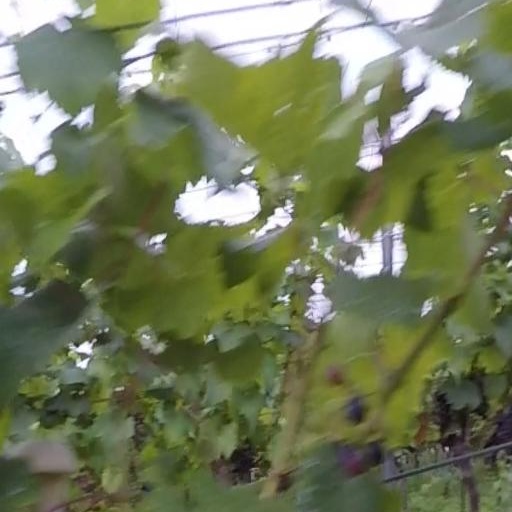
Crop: grape